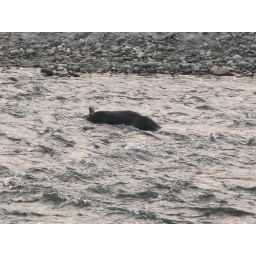
ummmm, dead dog in the river